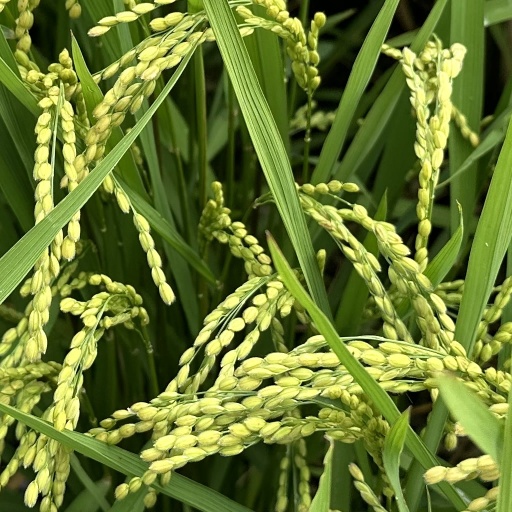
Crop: rice